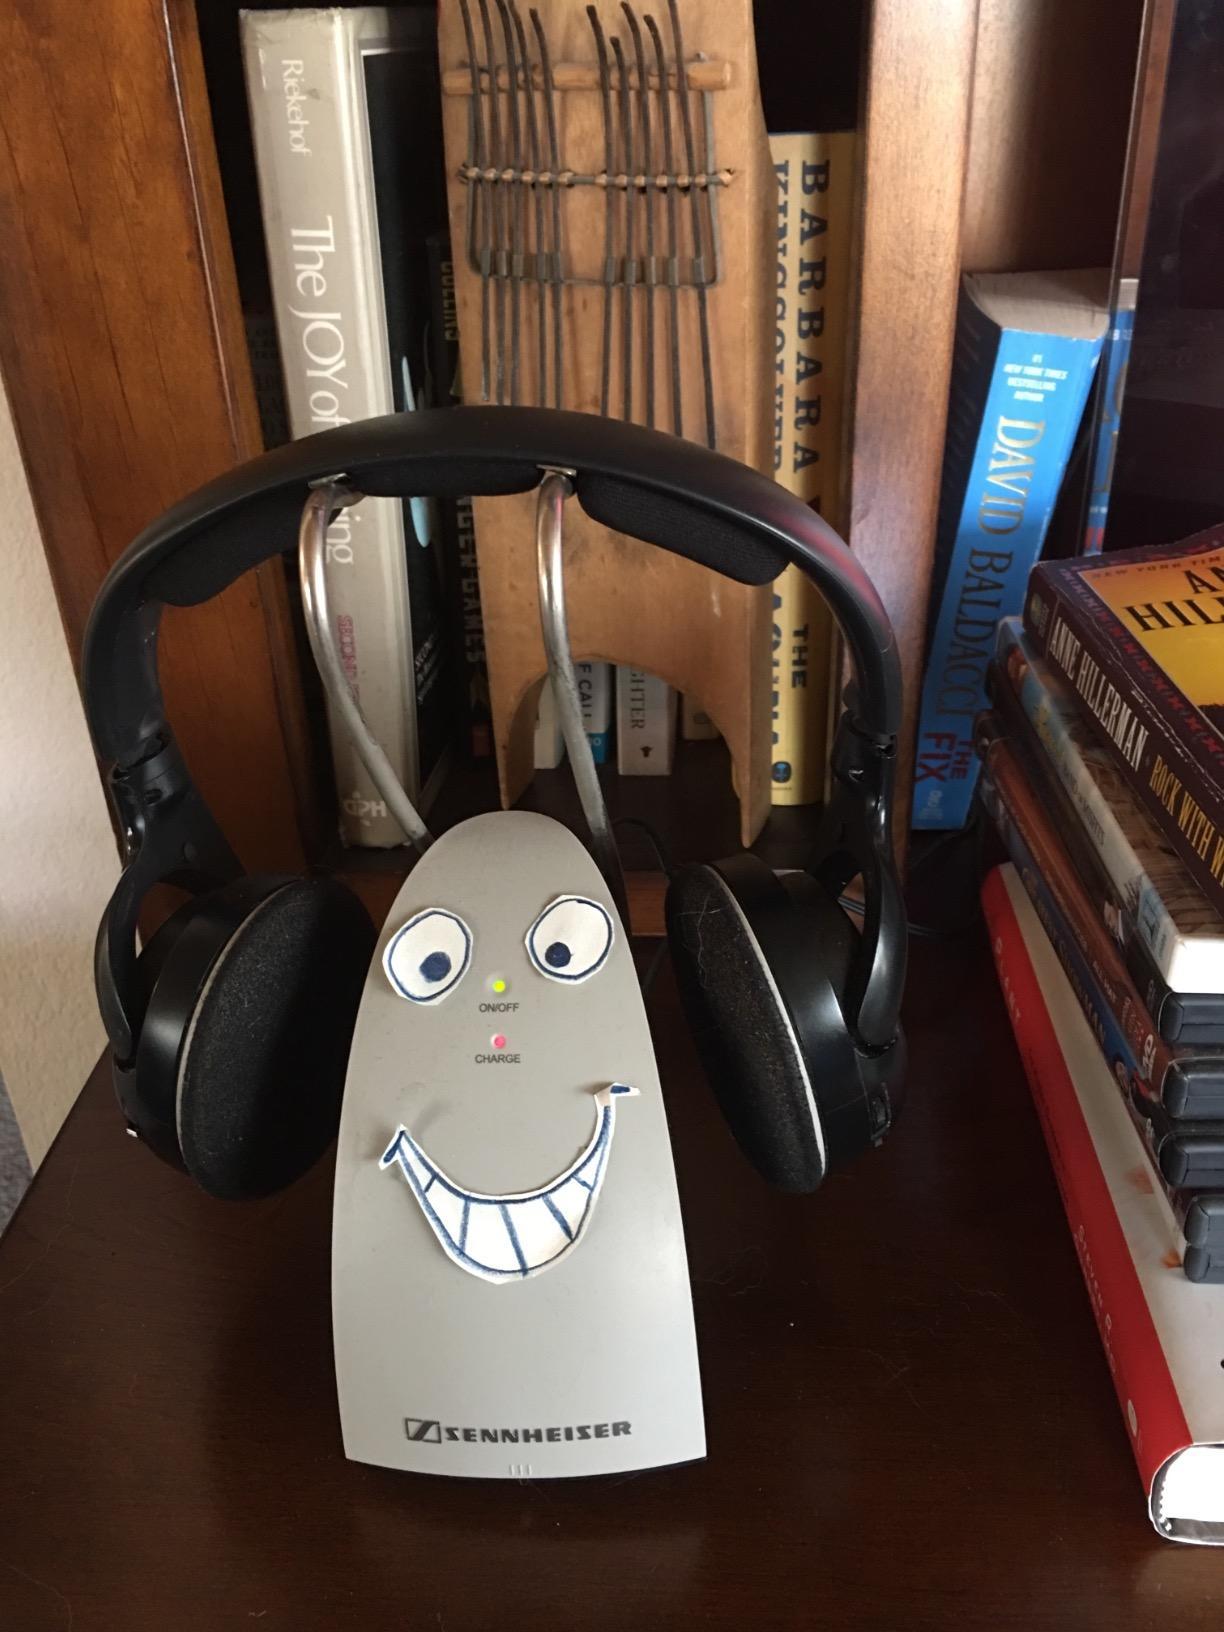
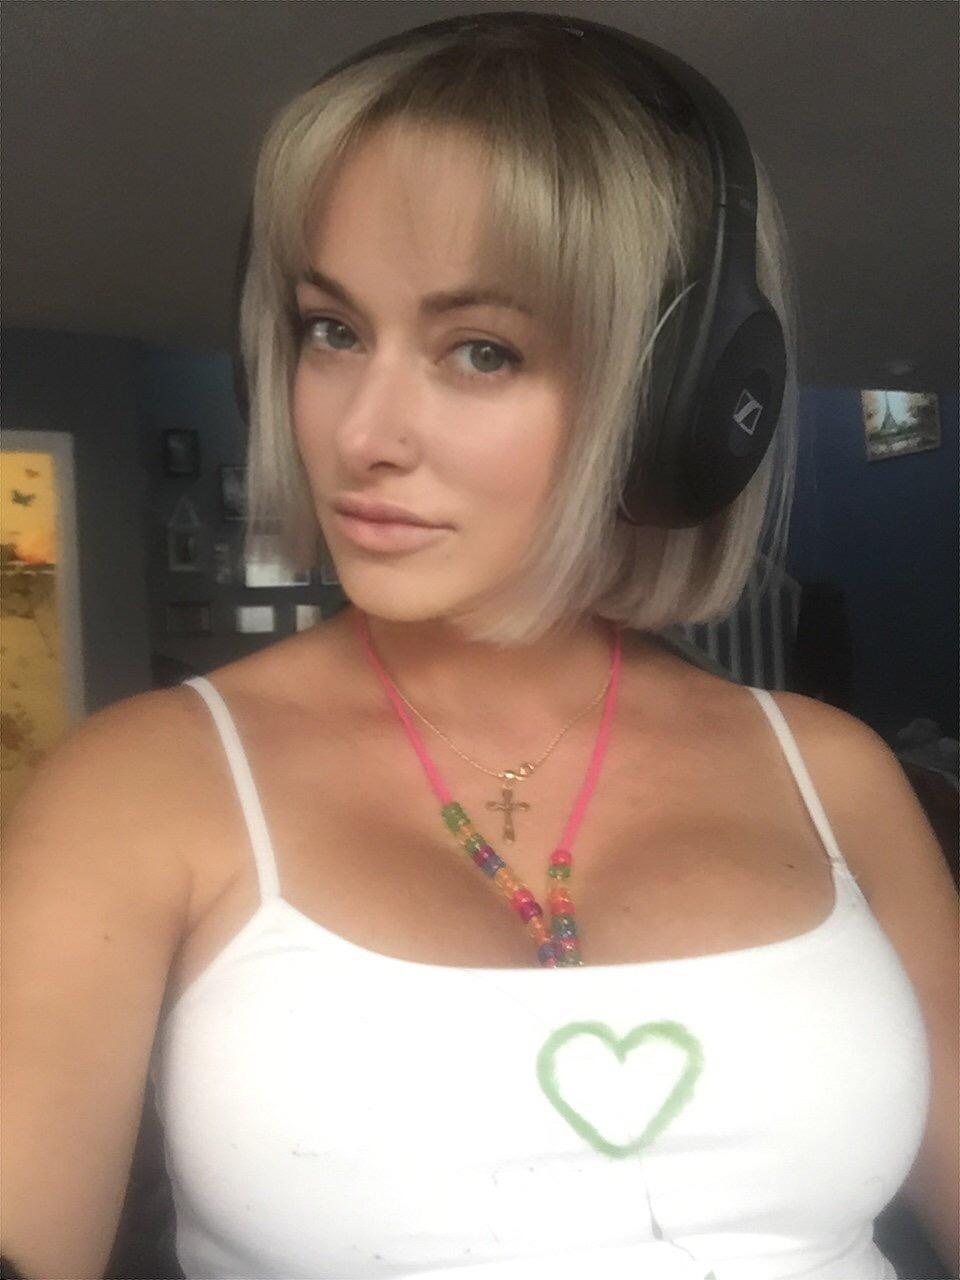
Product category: headphones
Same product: yes